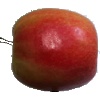
Label: Apple Pink Lady 1